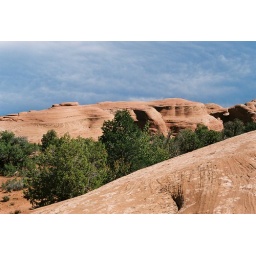
Typical red rock scenery in Arches National Park.